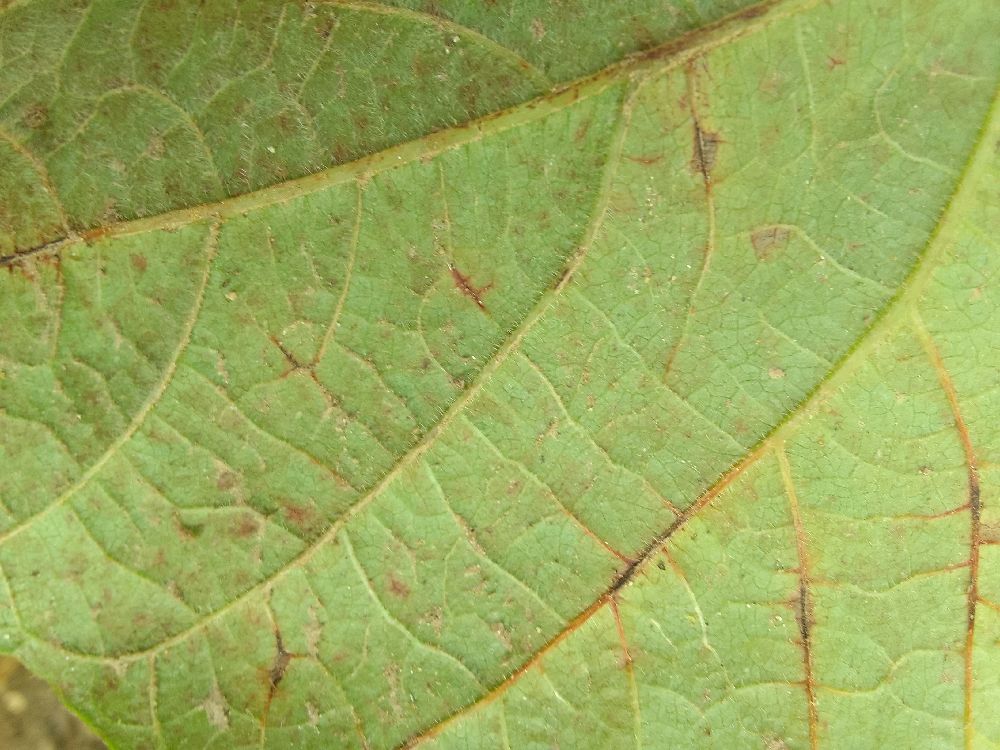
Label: anthracnose